Andi Story

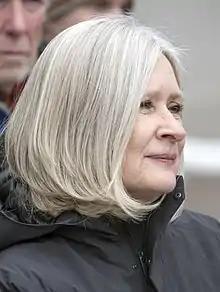

Andrea Douglas Story is an American politician who serves in the Alaska House of Representatives from the 3rd district as a member of the Democratic Party. Prior to the state house she was a member of the Juneau School District.